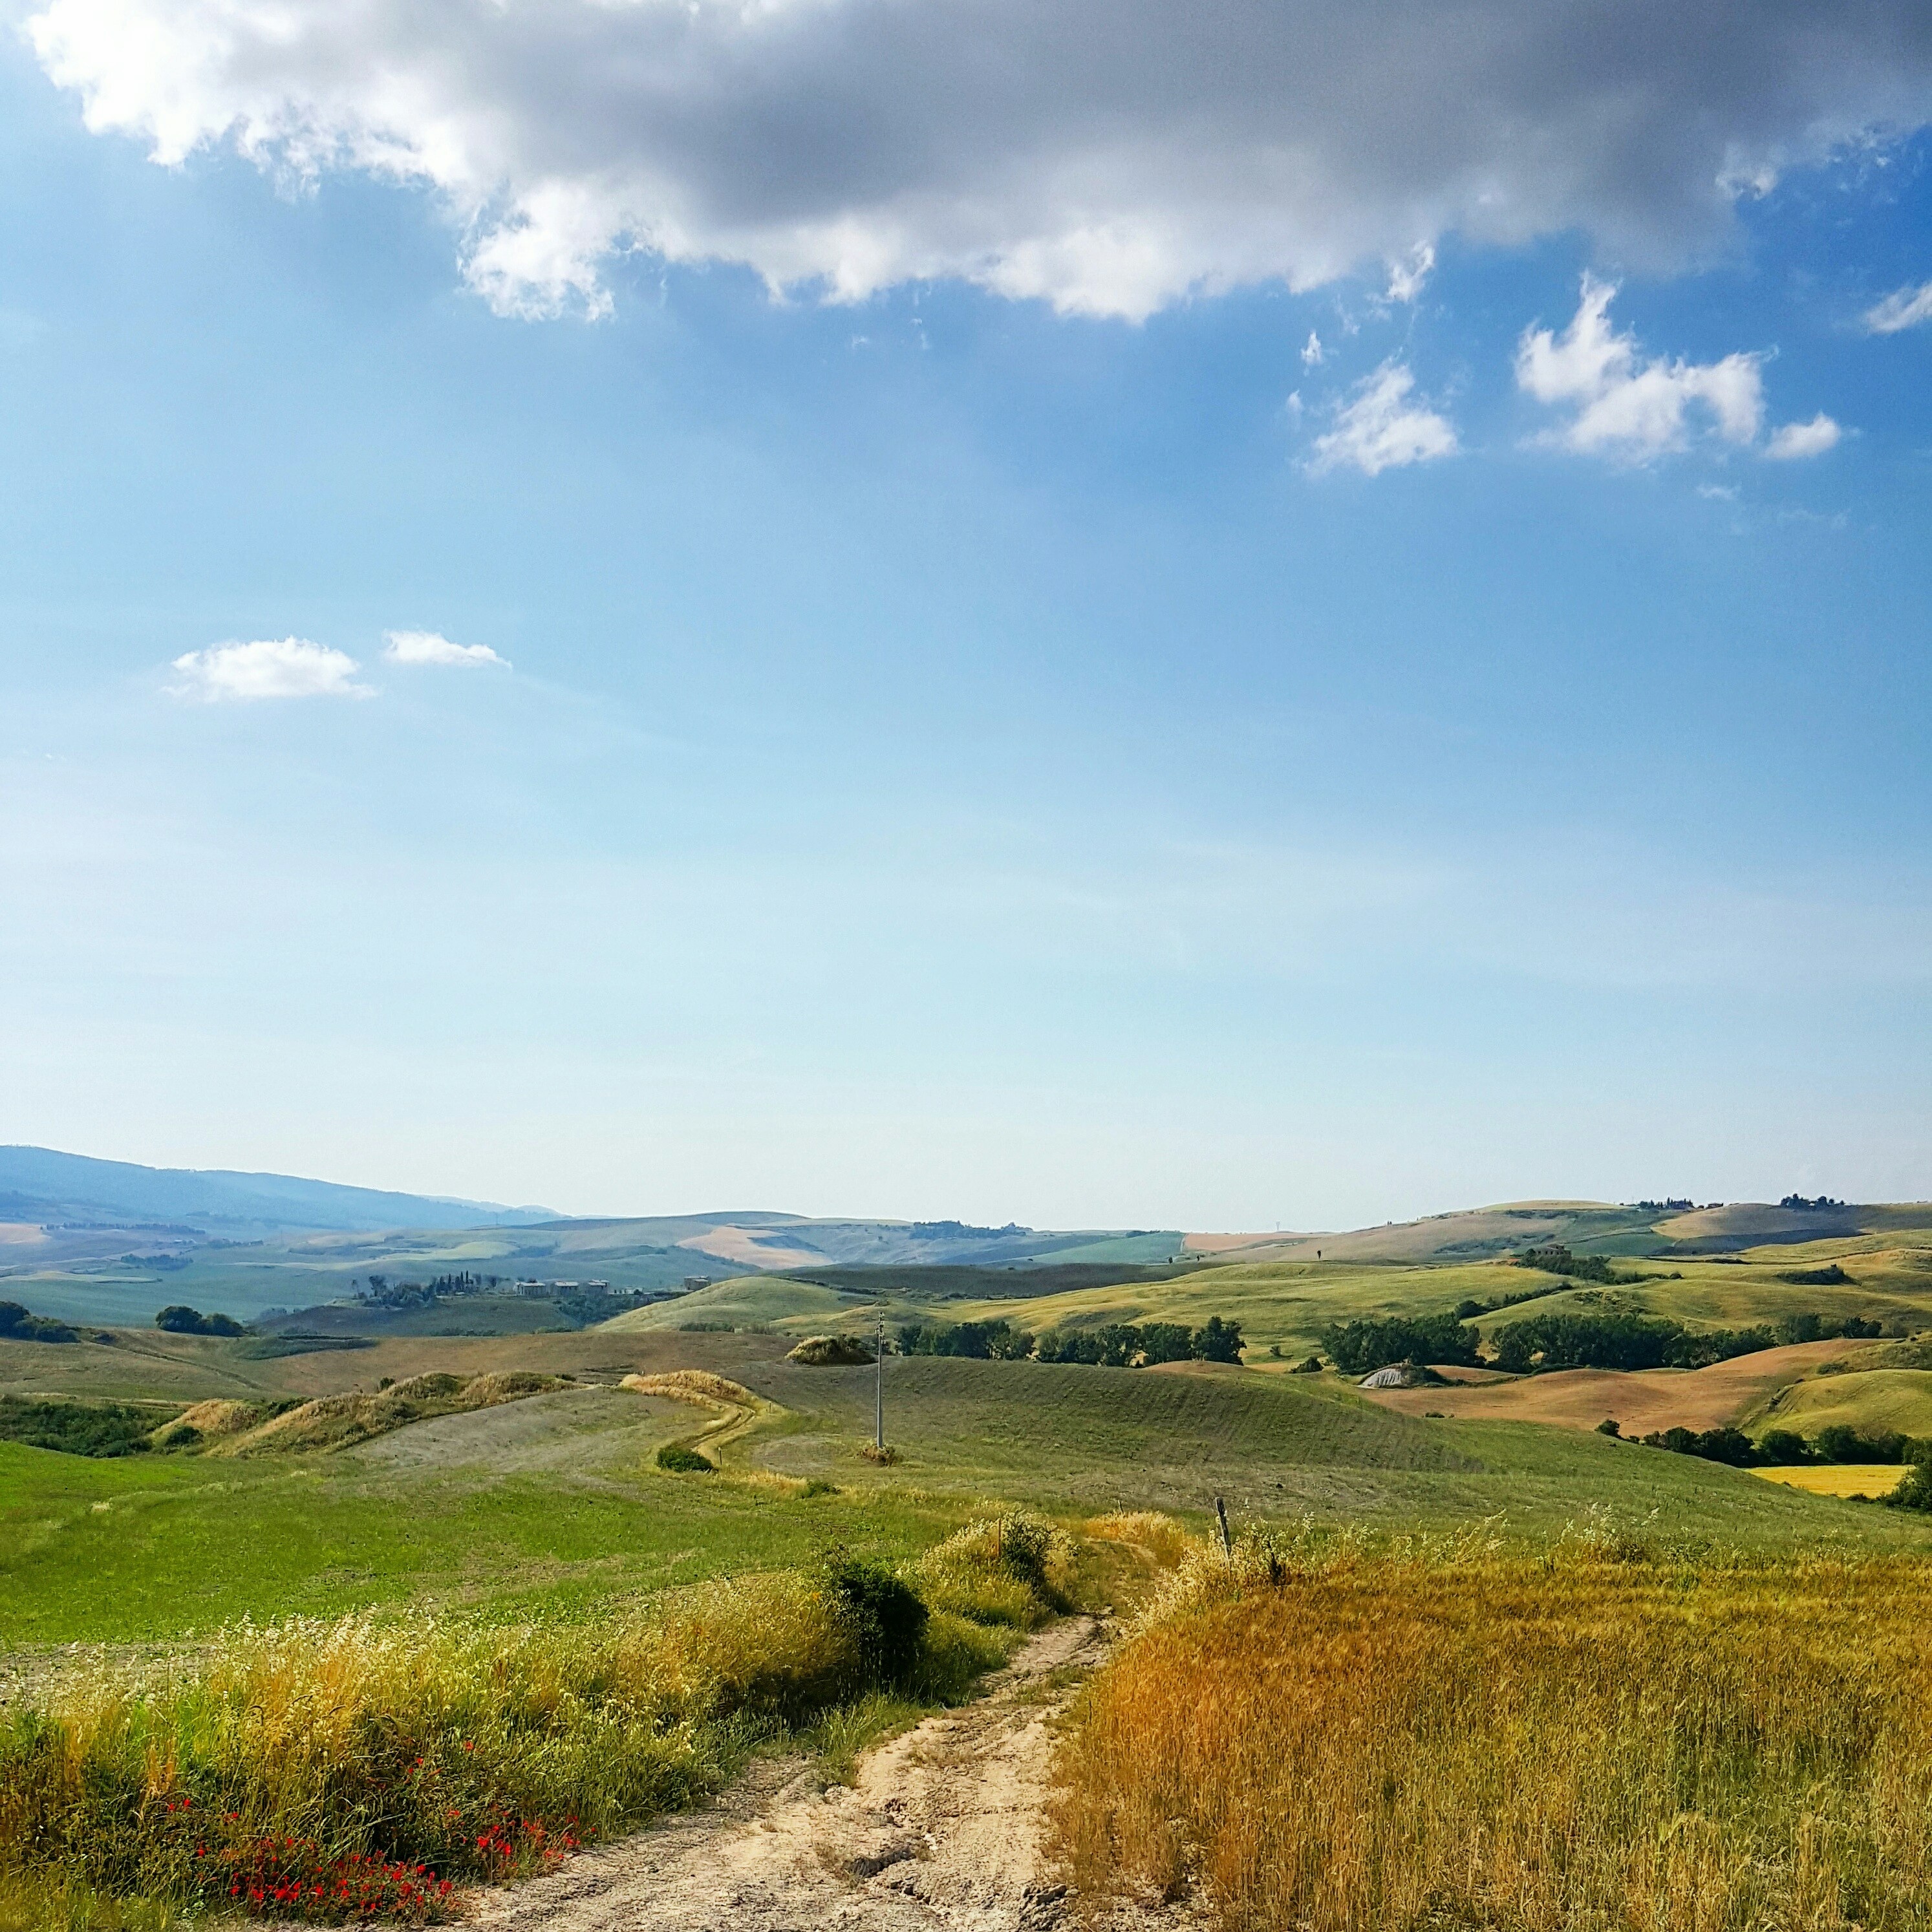
landscape, tree, nature, path, grass, horizon, mountain, cloud, sky, field, meadow, prairie, morning, hill, valley, scenic, plain, fields, grassland, plateau, habitat, loch, ecosystem, steppe, rural area, landform, natural environment, geographical feature, mountainous landforms